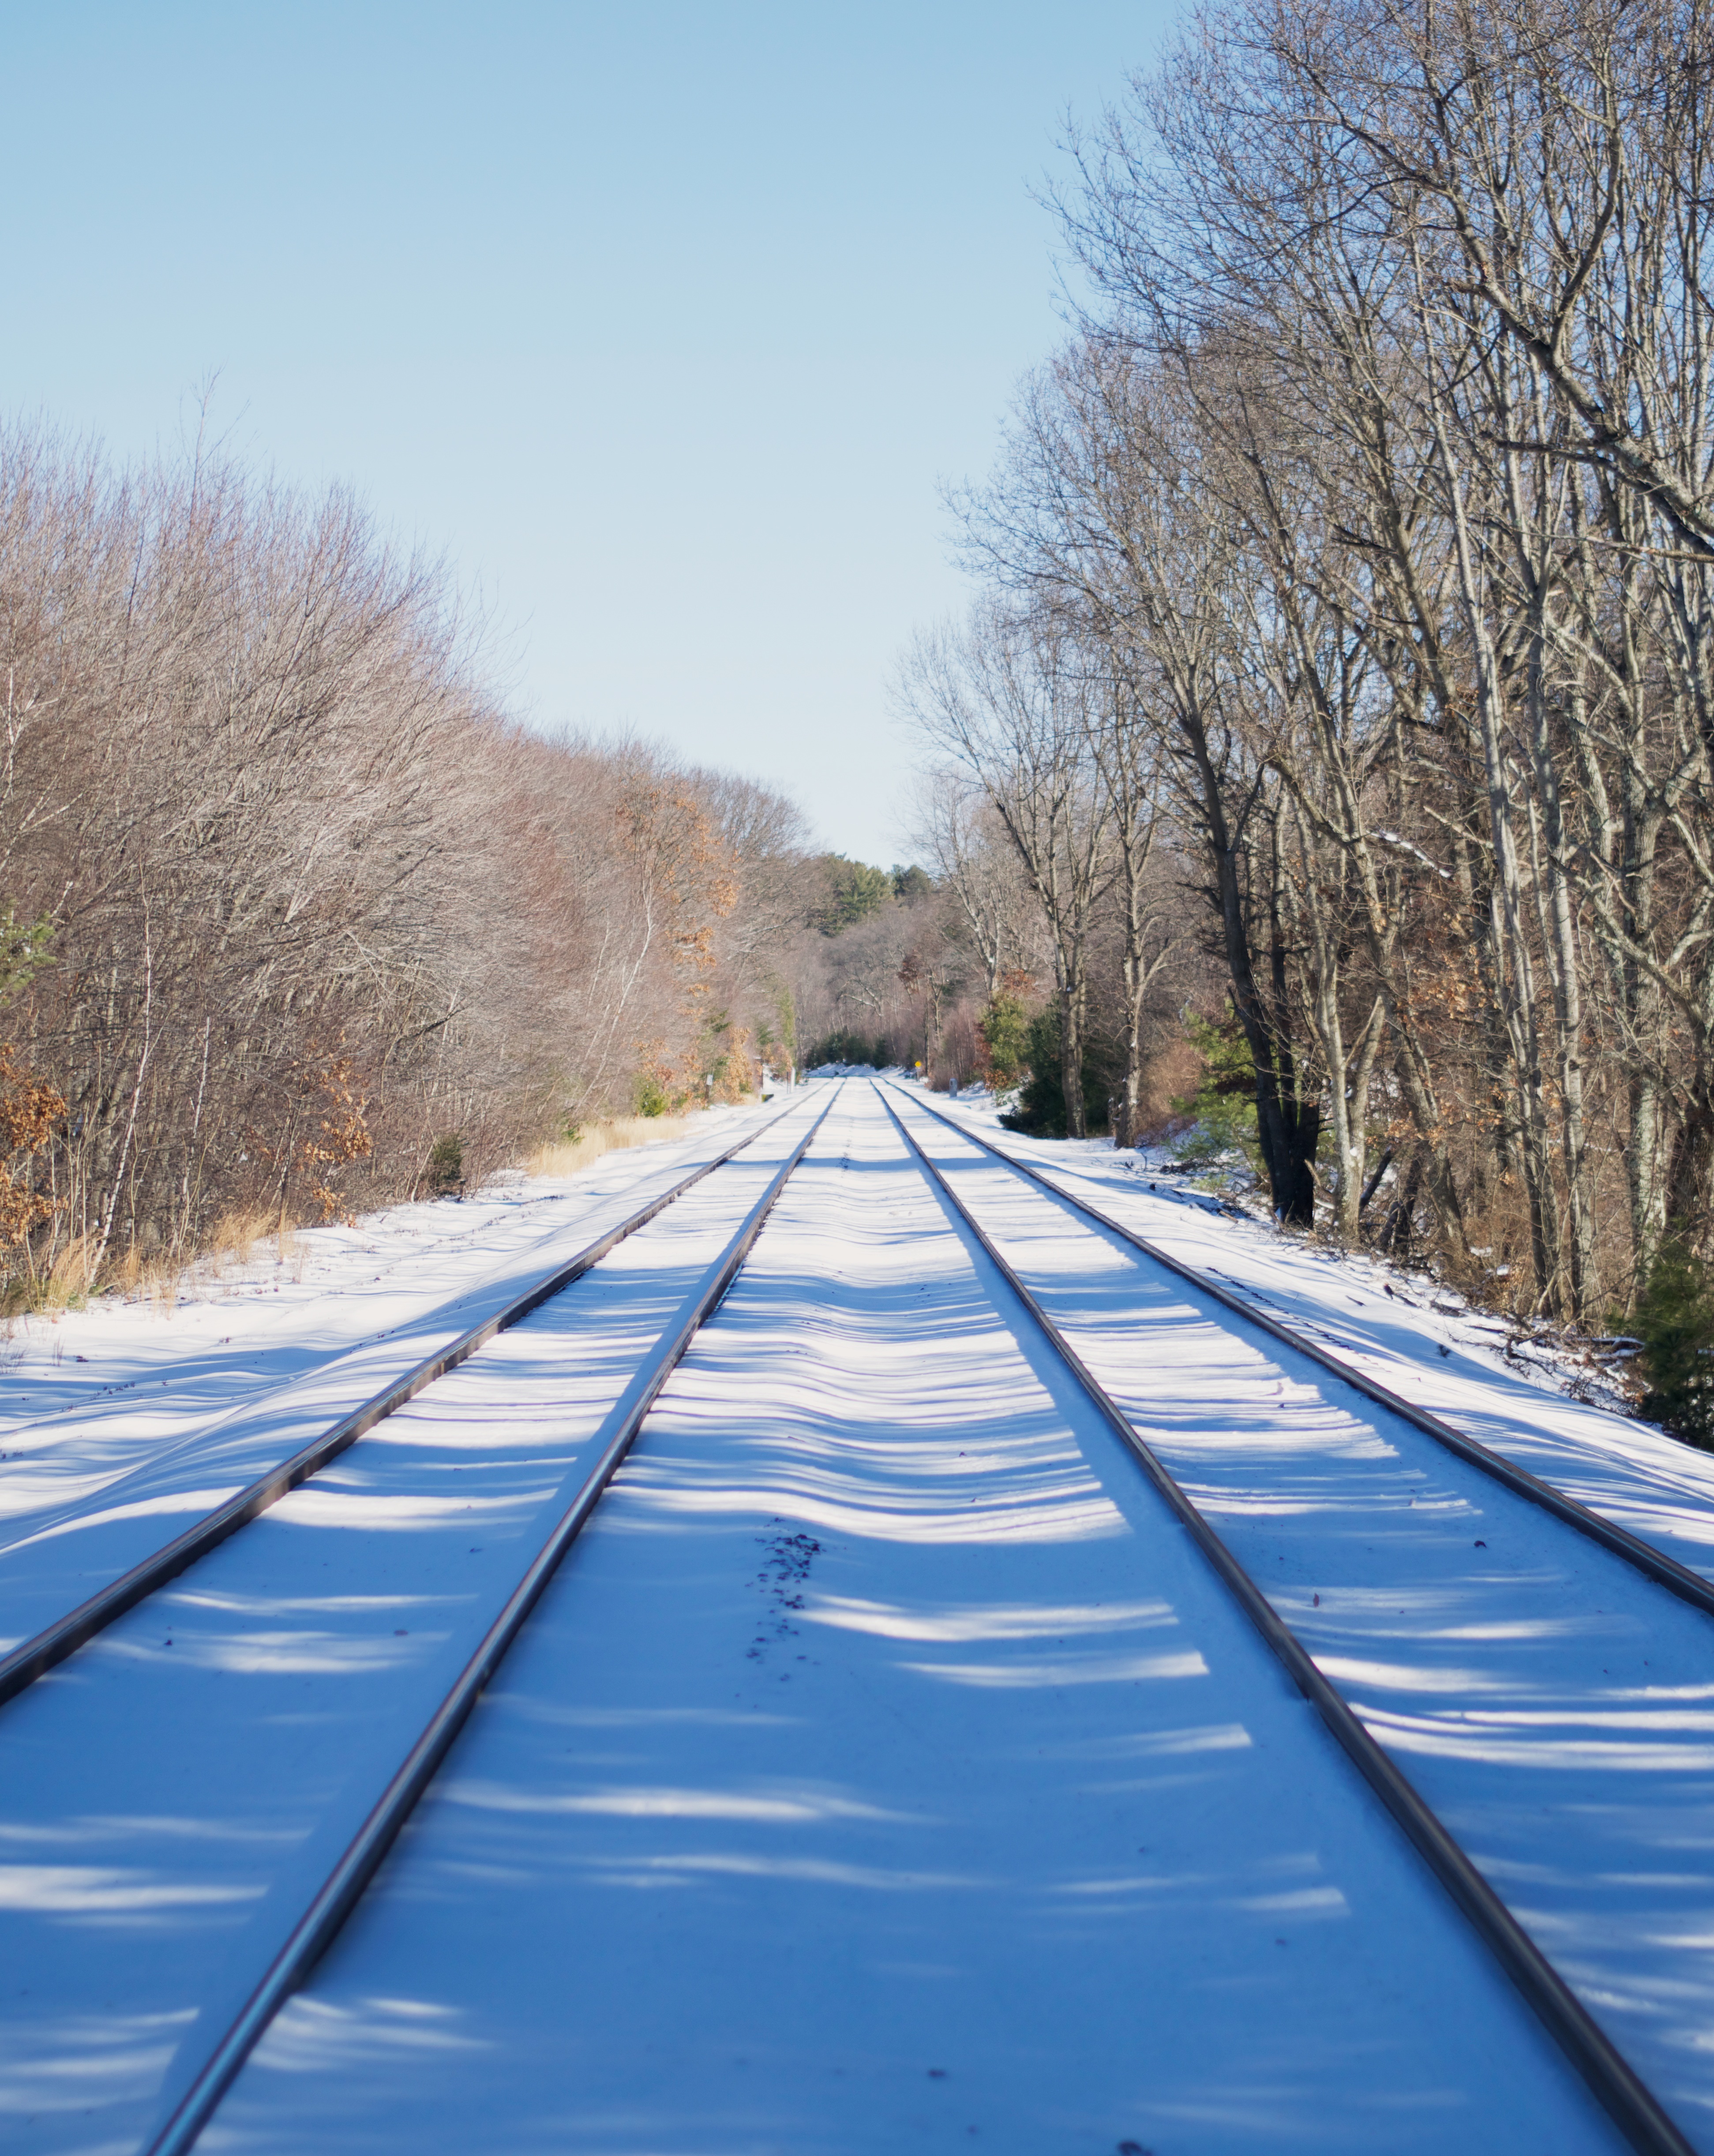
snow, winter, track, frost, transport, vehicle, weather, lane, season